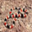
Label: snake